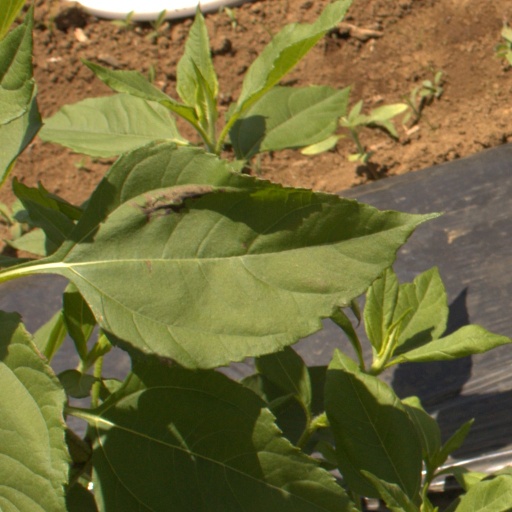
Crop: Jerusalem artichoke